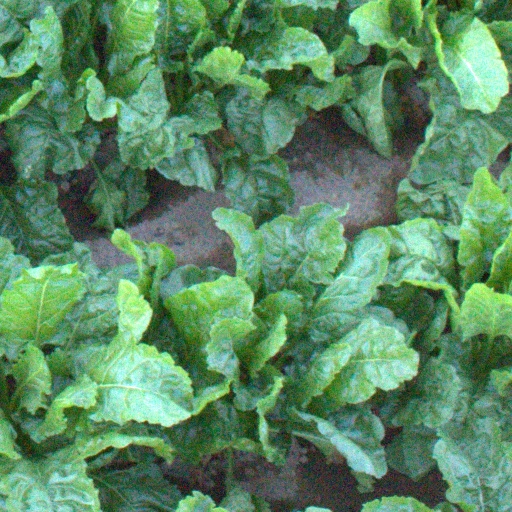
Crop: sugar beet